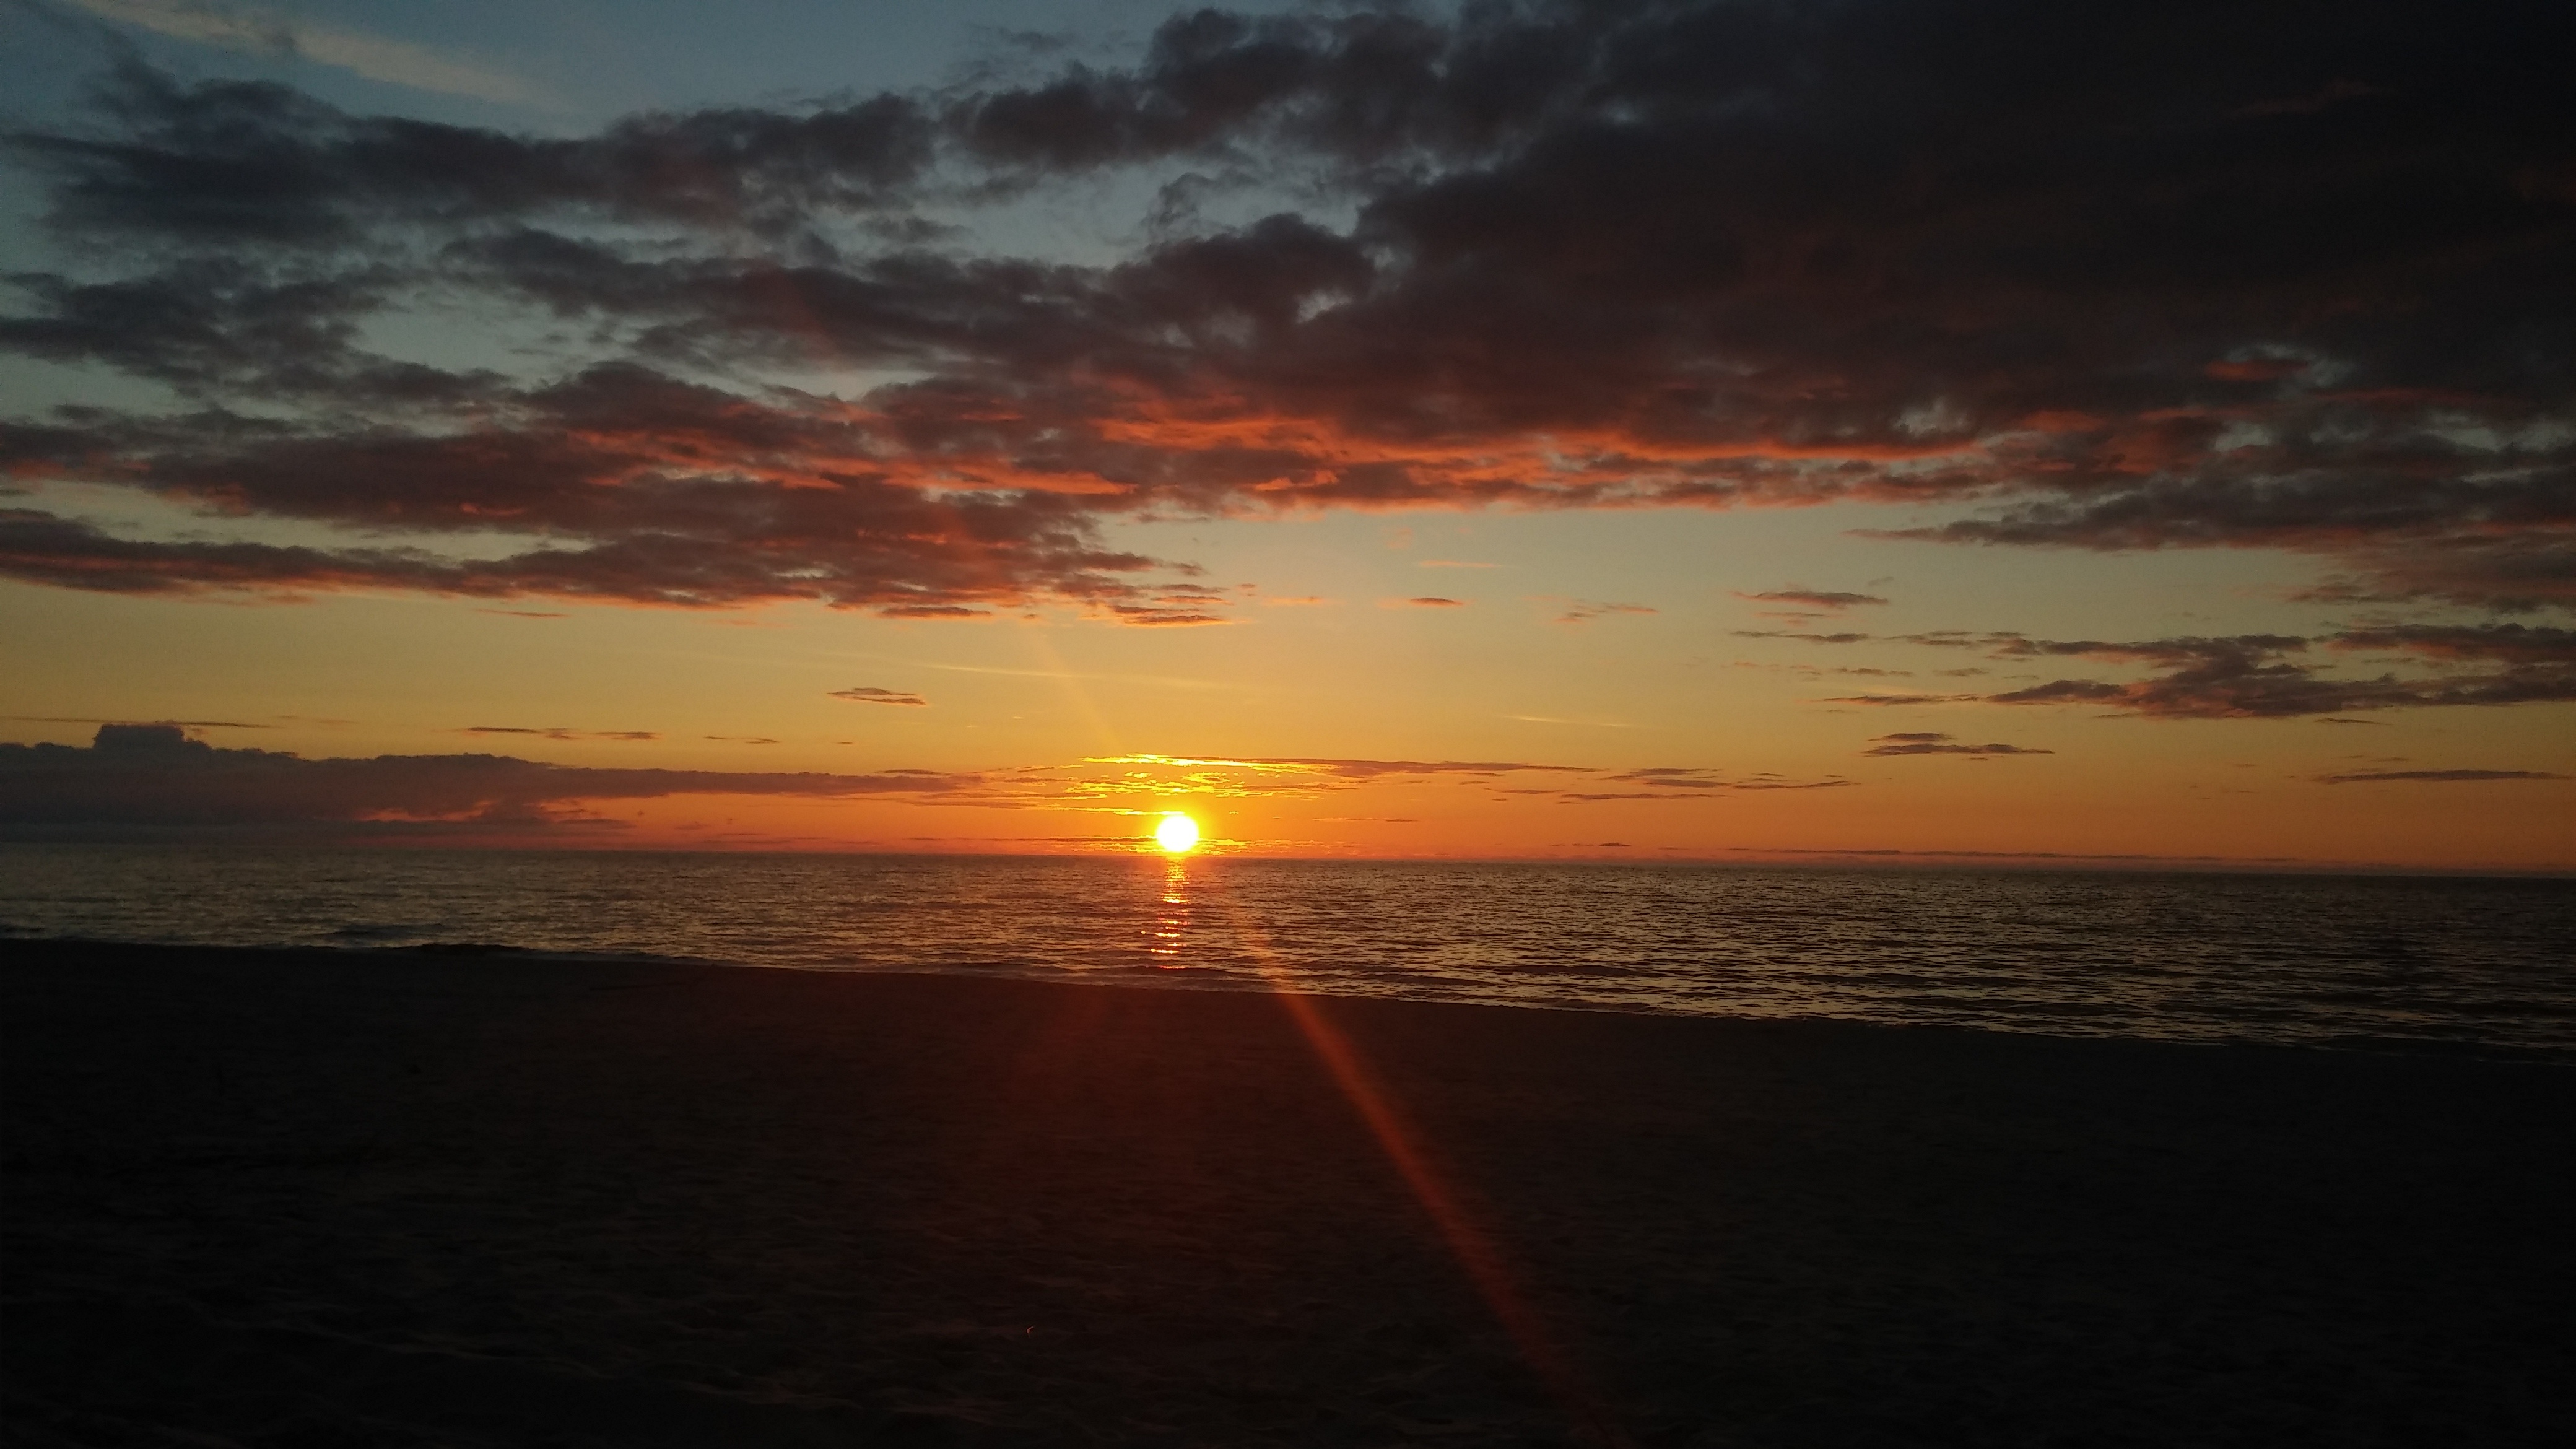
beach, sea, coast, water, sand, ocean, horizon, cloud, sun, sunrise, sunset, sunlight, morning, wave, dawn, travel, dusk, evening, holidays, poland, afterglow, the baltic sea, wind wave, red sky at morning, the shaft